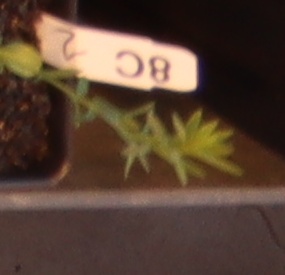
Label: Flax